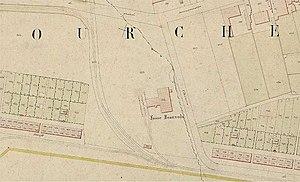
La fosse Beauvois ou n° 2 de la Compagnie des mines de Douchy était un charbonnage constitué d'un seul puits situé à Lourches, Nord, Nord-Pas-de-Calais, France.
La fosse Beauvois ou nᵒ 2 de la Compagnie des mines de Douchy est un ancien charbonnage du Bassin minier du Nord-Pas-de-Calais, situé à Lourches. La fosse est ouverte en 1835, et n'est pas très importante. Détruite pendant la Première Guerre mondiale, le puits est comblé en 1920. Les mineurs y travaillant logeaient dans les corons bâtis entre les fosses Saint-Mathieu, Gantois et Beauvois. La Compagnie des mines de Douchy est nationalisée en 1946, et intègre le Groupe de Valenciennes.